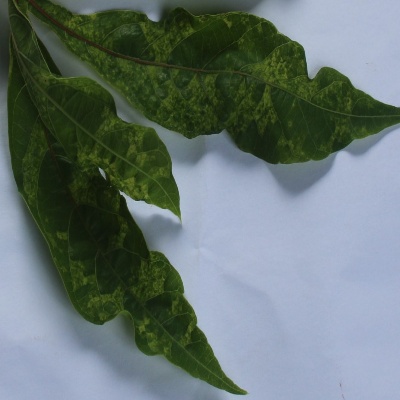
Crop: Cassava
Condition: mosaic